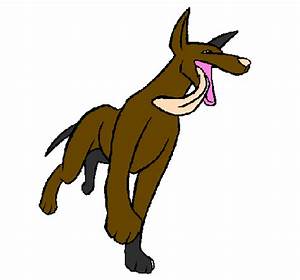
Label: dog